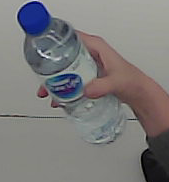
Product: nestle_water